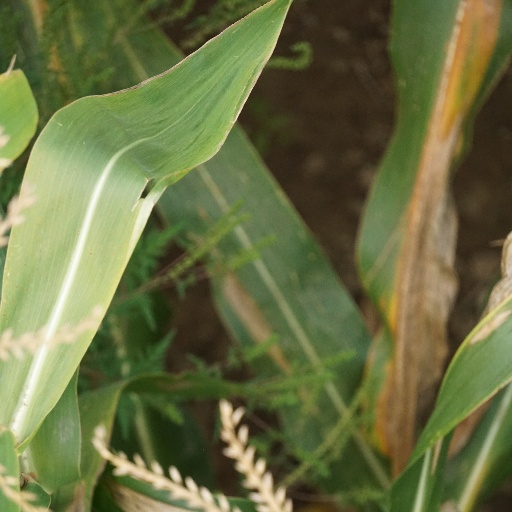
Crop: maize; corn